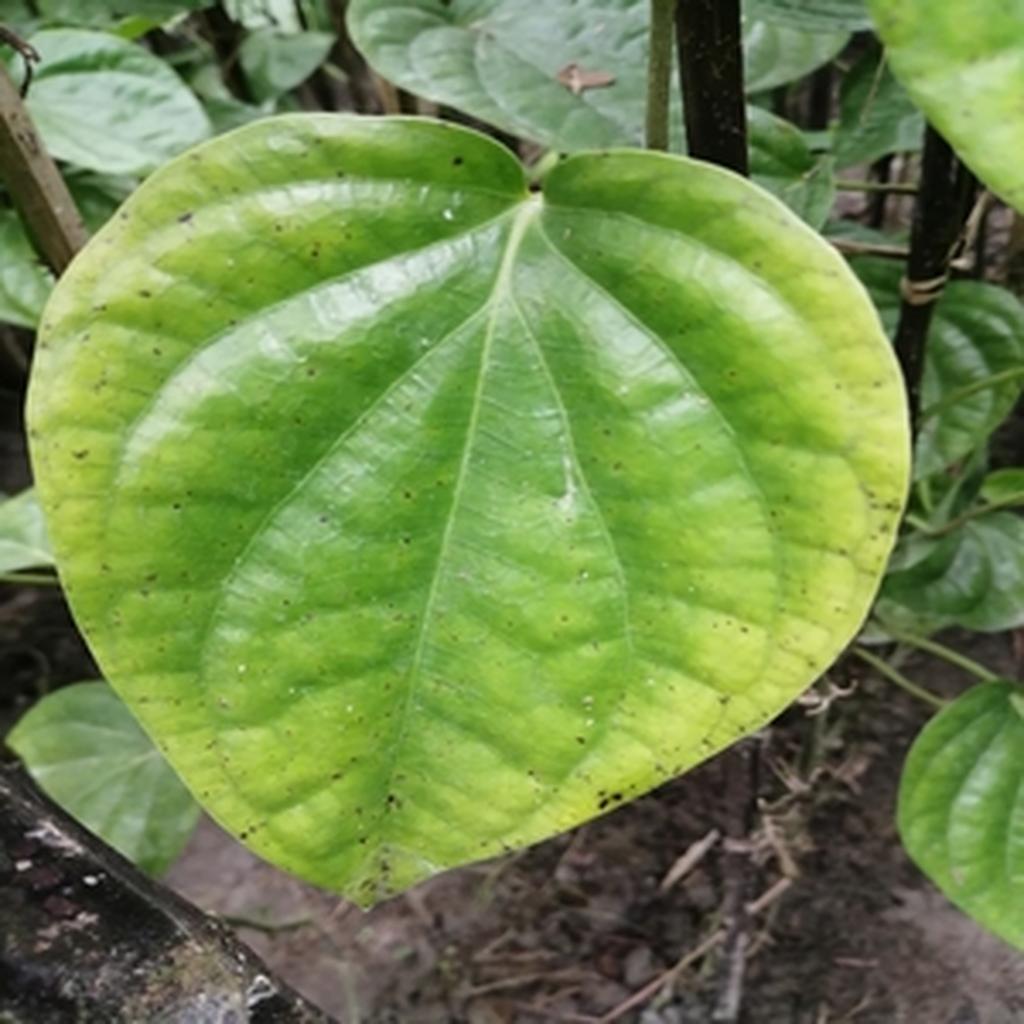
Label: Leaf_Spot